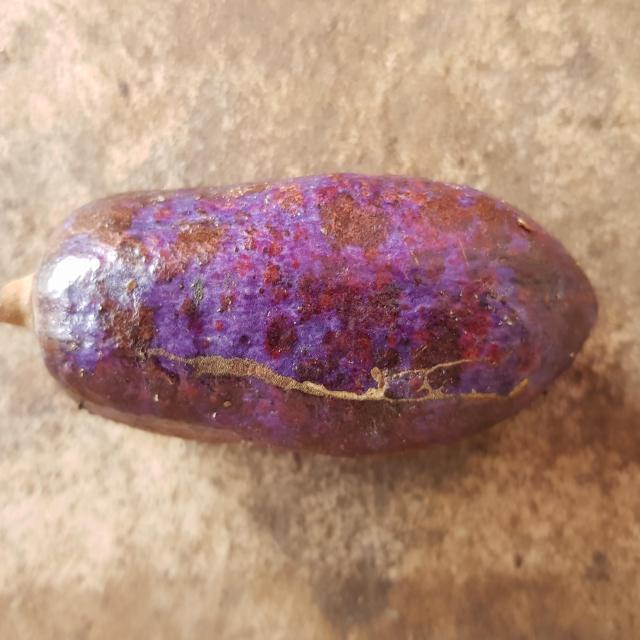
Plum grade: unaffected